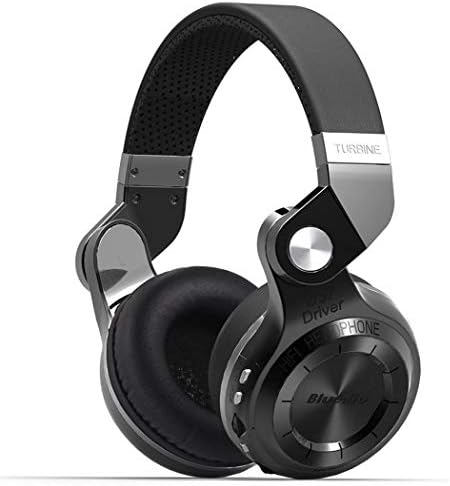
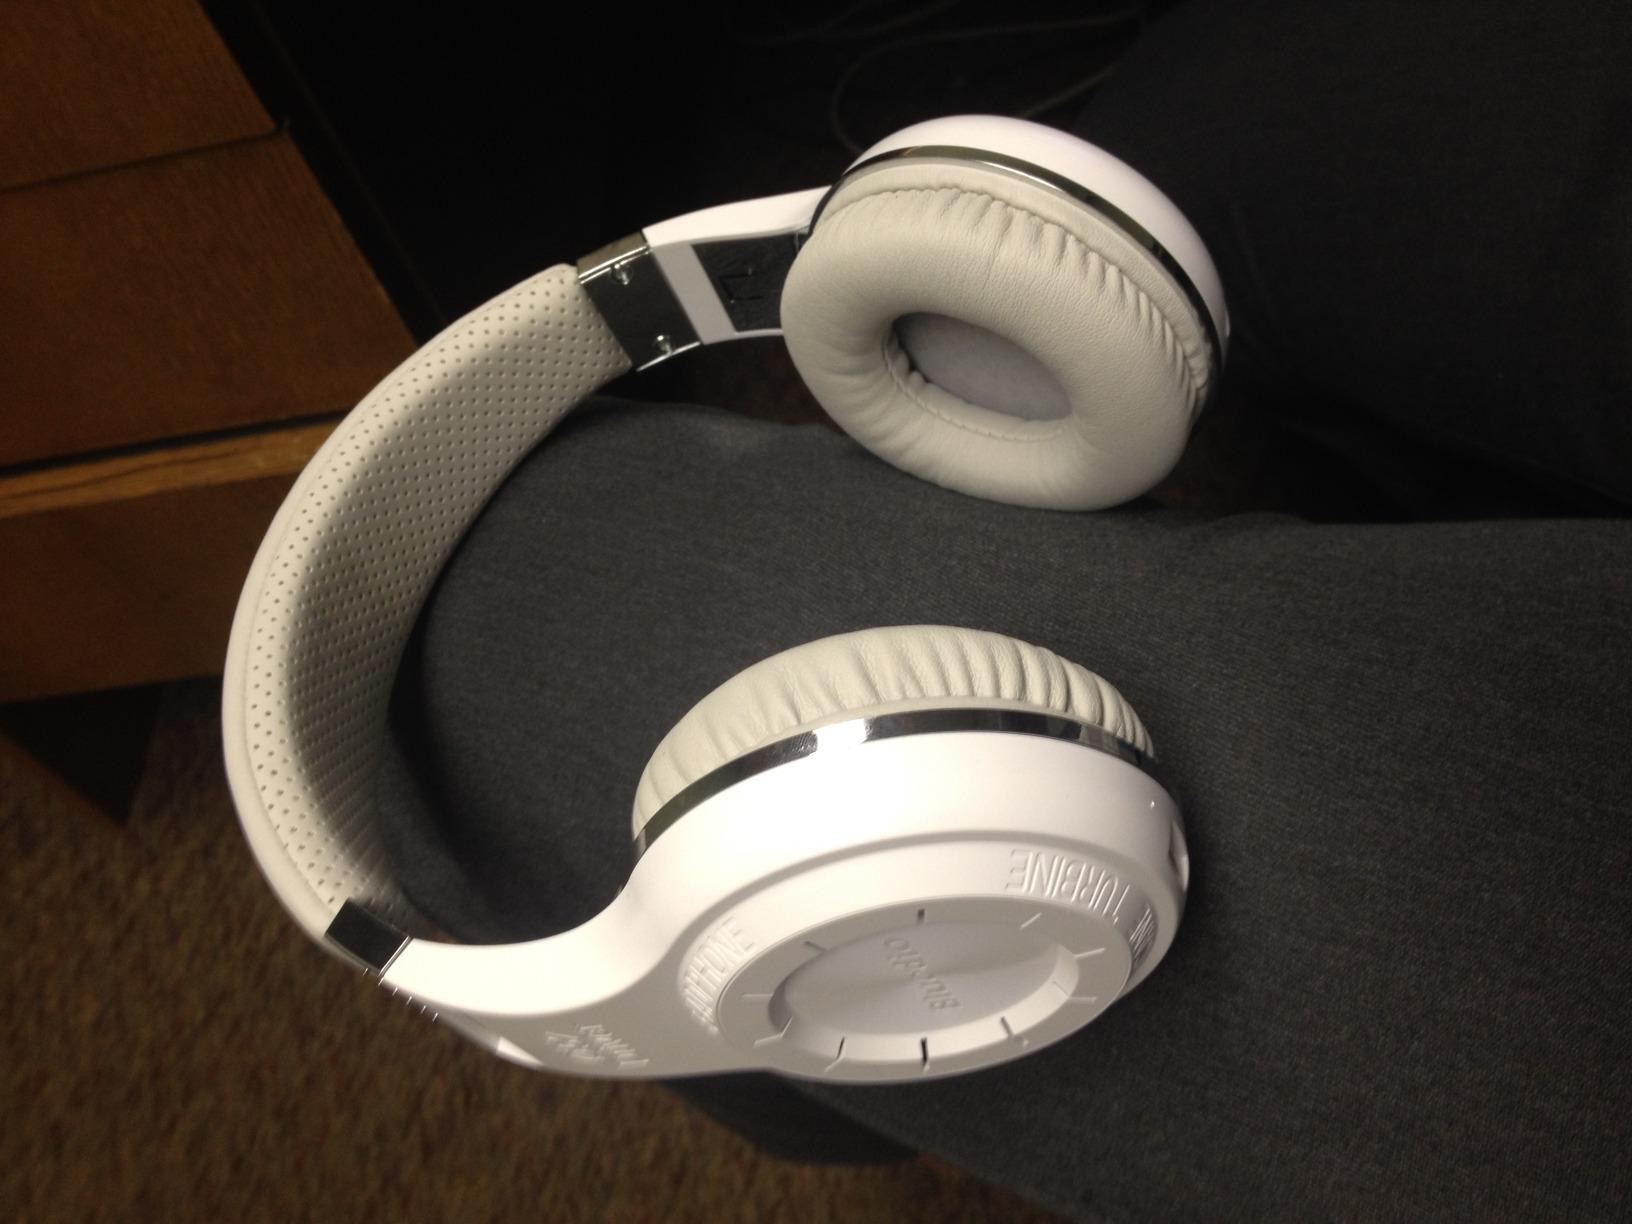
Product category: headphones
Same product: no